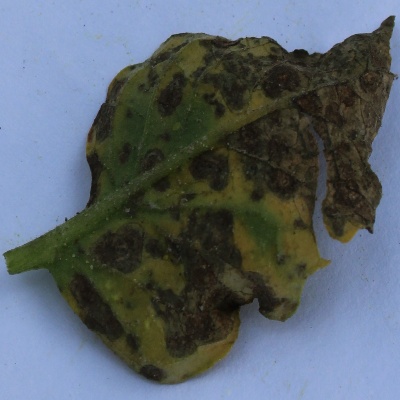
Crop: Tomato
Condition: leaf blight